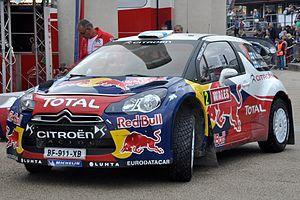
DS Automobiles est une marque automobile du segment premium du groupe français PSA. À l'origine, la Ligne DS était une famille haut de gamme de la marque Citroën de 2009 à 2014, puis elle est devenue une marque à part entière après cinq années d'existence en juin 2014. La première présentation officielle de la marque DS Automobiles a lieu le 3 mars 2015 au salon de Genève. Son nom fait référence à la Citroën DS, un ancien modèle haut de gamme de Citroën commercialisé entre 1955 et 1975.